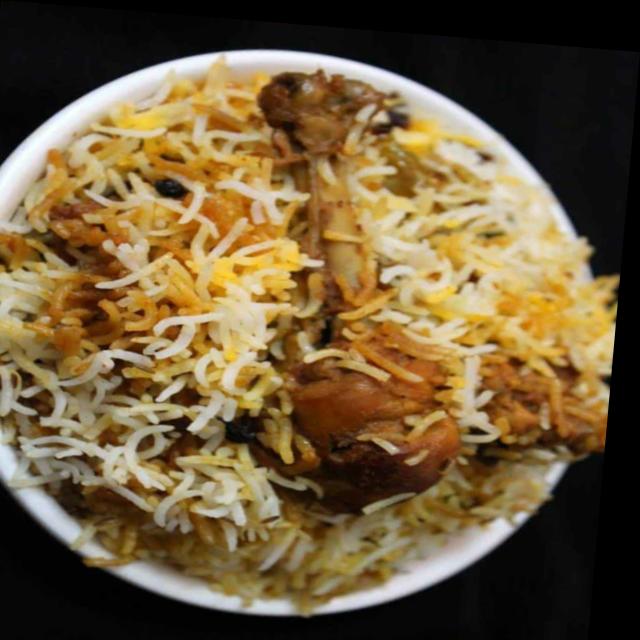
Dish: biryani